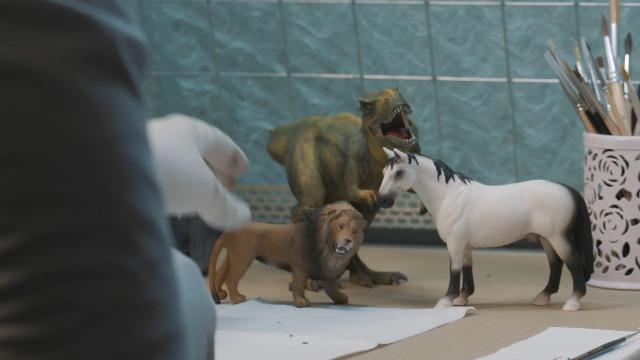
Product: SCHLEICH Marvel Black Widow Diorama Character
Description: Closed-box diorama character.
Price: $12.03
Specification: ProductDimensions:5.5x3.4x7.2inches|ItemWeight:5ounces|ShippingWeight:5.4ounces(Viewshippingratesandpolicies)|DomesticShipping:ItemcanbeshippedwithinU.S.|InternationalShipping:ThisitemcanbeshippedtoselectcountriesoutsideoftheU.S.LearnMore|ASIN:B01MF71E09|Itemmodelnumber:21505|Manufacturerrecommendedage:3yearsandup